Johannes Clajus

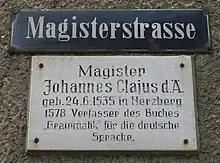

Clajus grew up in poor circumstances. His father Anton died early, so his mother Katharina Schickrath initially became his point of reference. Through supporters, he was able to attend the Princely School in Grimma and studied at the University of Leipzig from 1555 to 1559. In order to support himself, he took unsatisfactory teaching positions in Herzberg from 1559 to 1568, in Goldberg from 1559 to 1568, and in Frankenstein in 1569. However, he wanted to devote himself more to theology, so he went to the University of Wittenberg and initially obtained the Magister degree in 1572. Subsequently, he took over the rectorate of the school in Nordhausen from 1570 to 1572 and was able to obtain a parish position in Bendeleben in 1573.